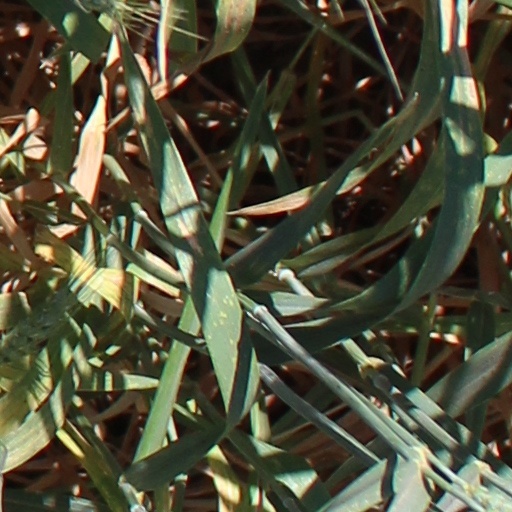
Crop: wheat